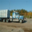
Label: truck